Multiple-unit train control

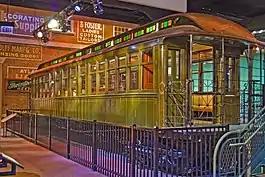
South Side Elevated Railroad car #1, one of the cars that Frank Sprague converted to MU operation in Chicago

Multiple unit train control was first used in electric multiple units in the 1890s.